HMS Renown (1895)

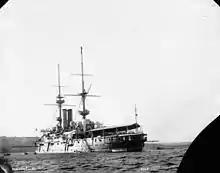
HMS "Renown", flagship of the North America and West Indies Station, at Halifax circa 1898

"Renown" was laid down at Pembroke Dockyard on 1 February 1893 and launched on 8 May 1895. She was completed in January 1897 at a cost of £751,206, but then underwent lengthy sea trials that included the changing of her propeller blades that lasted until June. The ship commissioned on 8 June 1897 and served as flagship for the Commander-in-Chief, Vice Admiral Sir Nowell Salmon, VC, on 26 June, at the Fleet Review at Spithead for the Diamond Jubilee of Queen Victoria, with the Prince of Wales aboard. She was briefly attached to the 1st Division, of the Channel Squadron, from 7 to 12 July for manoeuvres off the south coast of Ireland. On 24 August, "Renown" became Fisher's flagship, relieving the protected cruiser "Crescent" as flagship of the North America and West Indies Station. The ship continued as such until beginning a refit in May 1899.